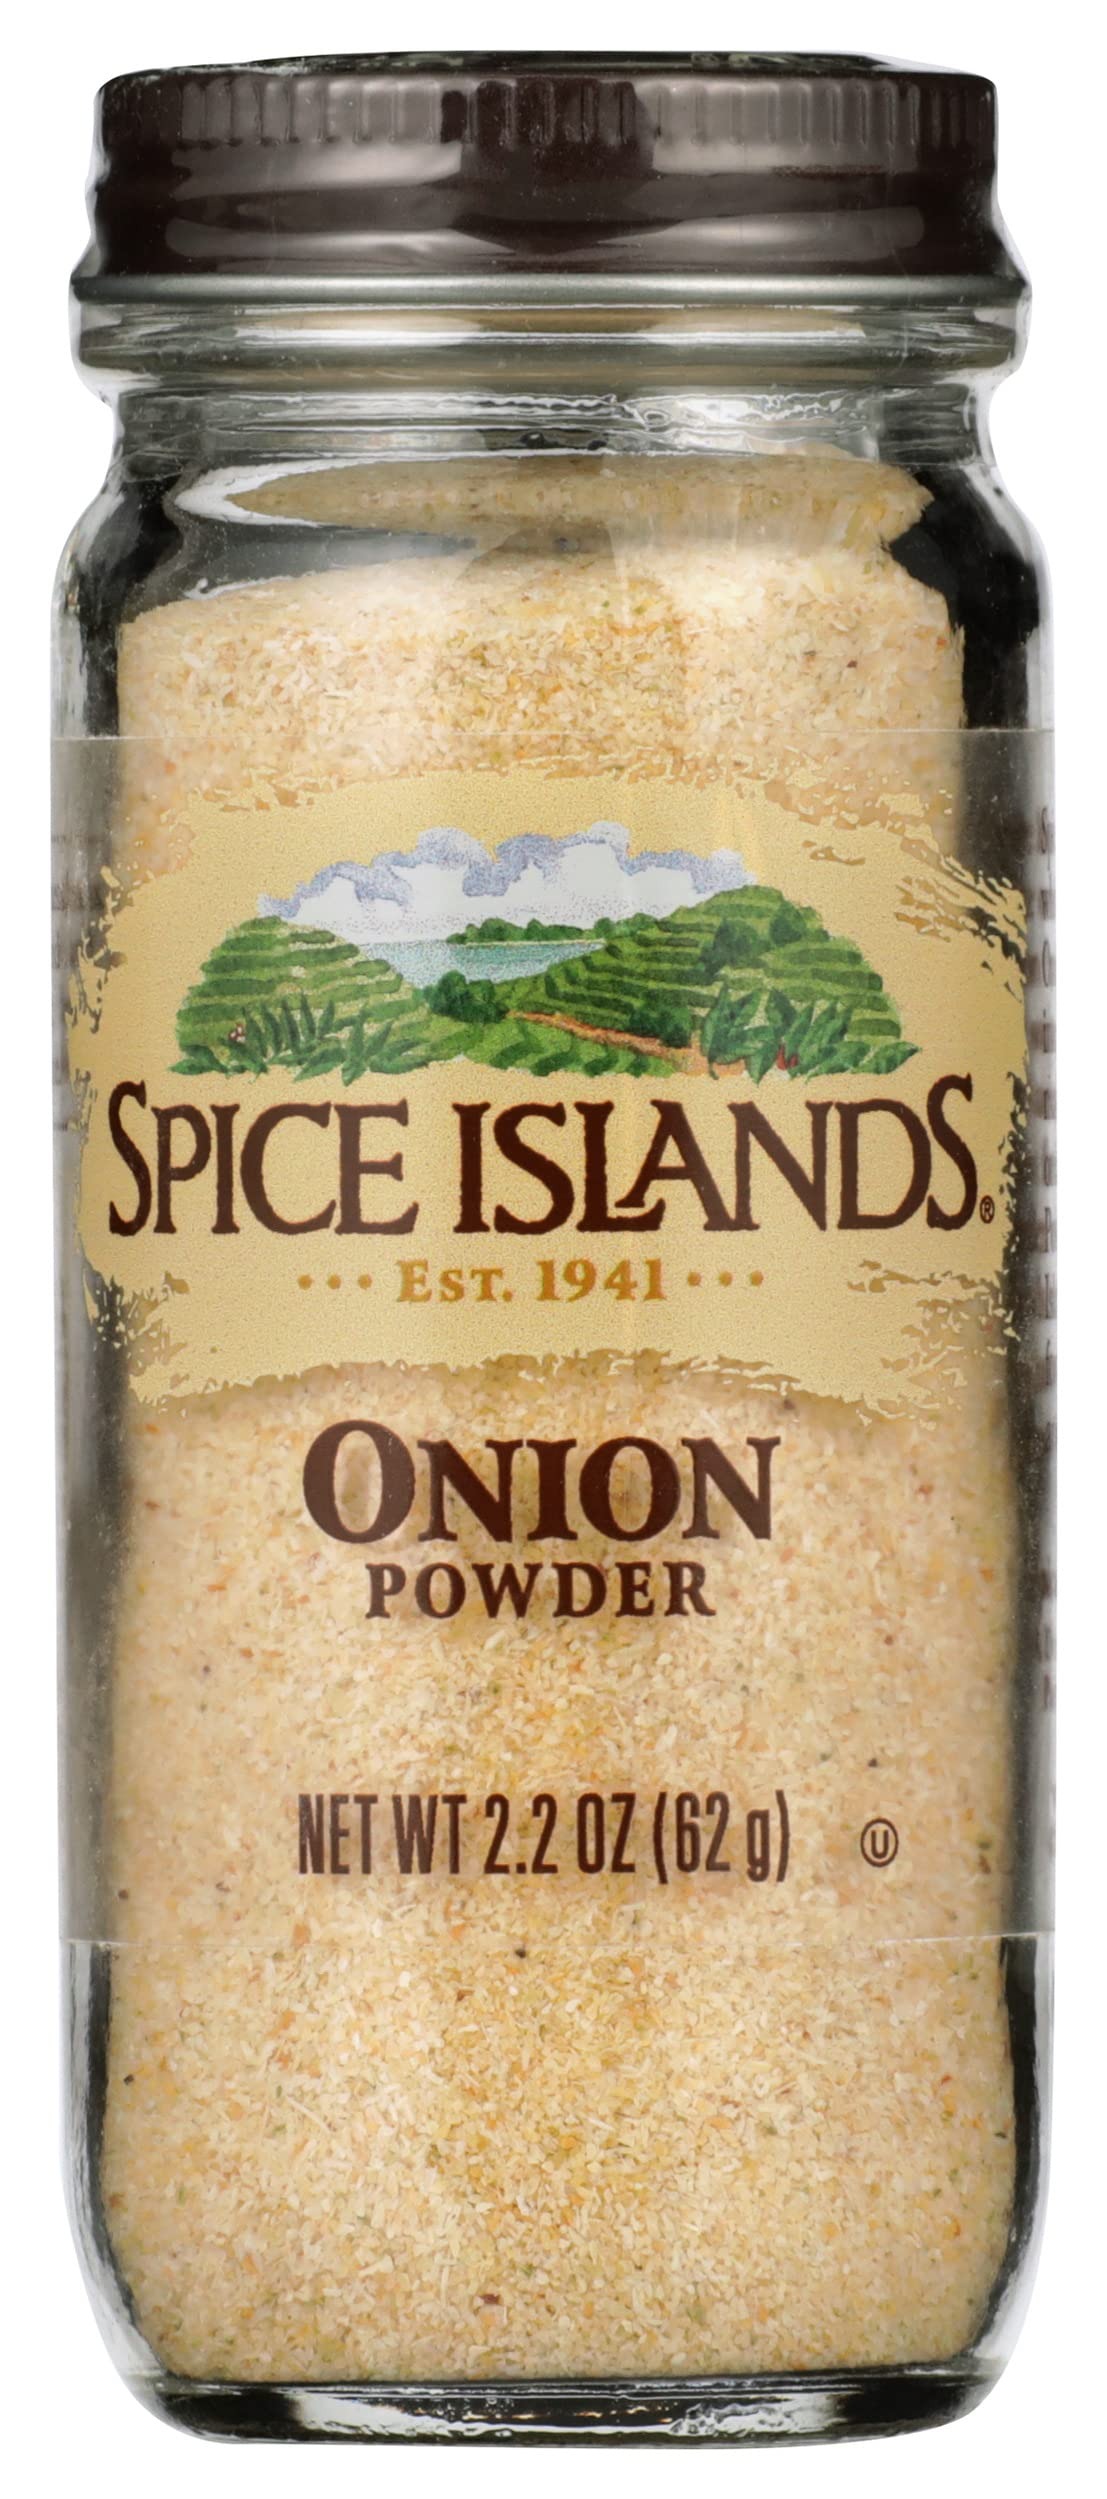
Item Name: Spice Islands Onion Powder, Vegan, 2.2 Ounces (Pack Of 3)
Bullet Point: Spice Islands Onion Powder, Vegan, 2.2 Ounces (Pack Of 3)
Value: 6.6
Unit: Ounce

Price: 10.1